Burleigh Heads, Queensland

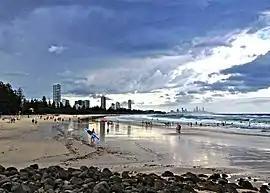
A beach in Burleigh Heads with high rise developments further in the background

Burleigh Heads is a coastal suburb in the City of Gold Coast, Queensland, Australia. In the , Burleigh Heads had a population of 10,572 people.